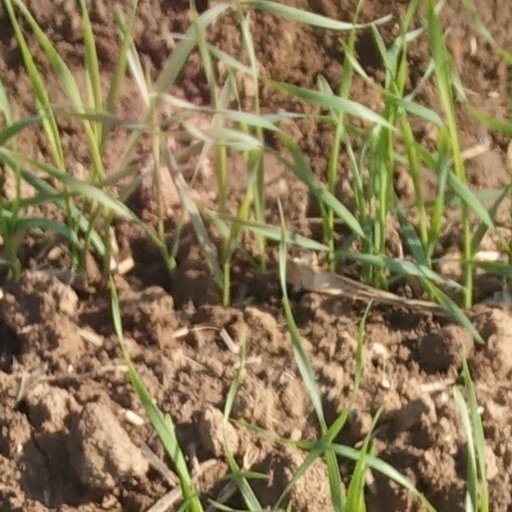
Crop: wheat